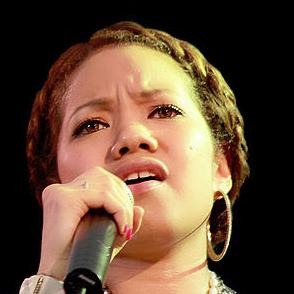
Age: 21